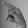
ASL letter: P